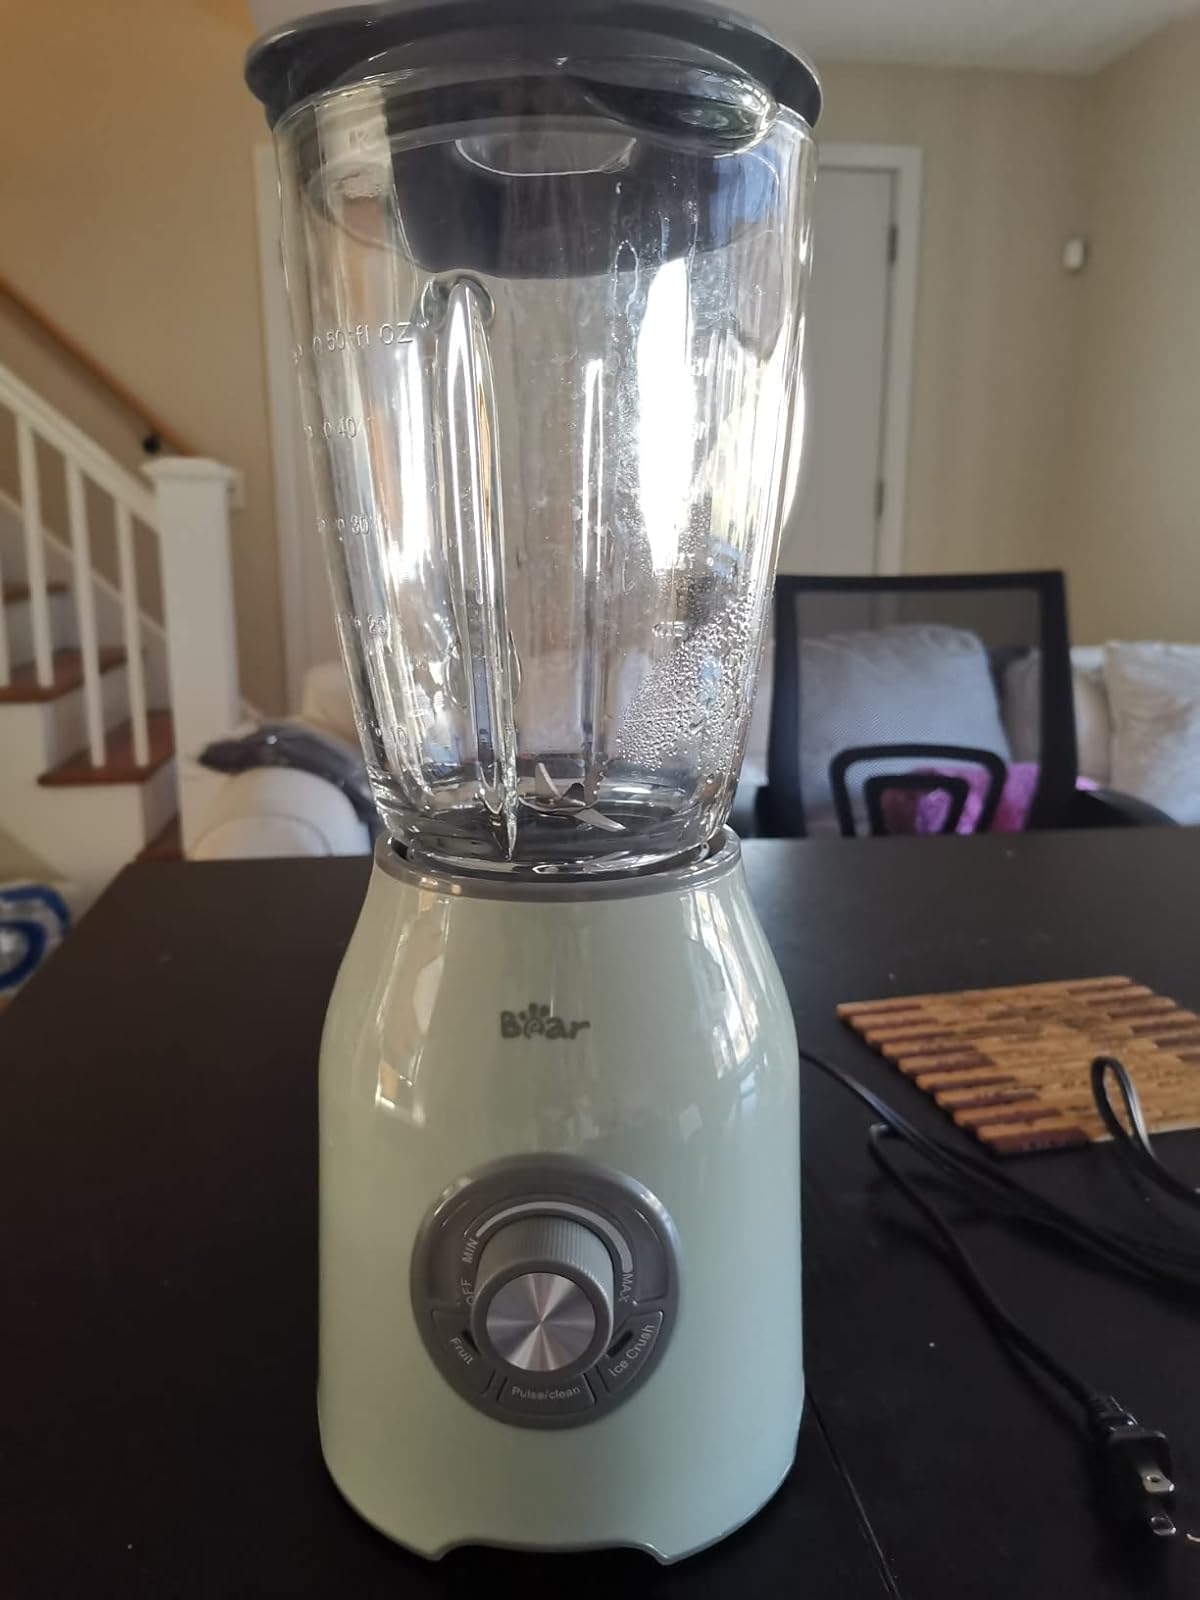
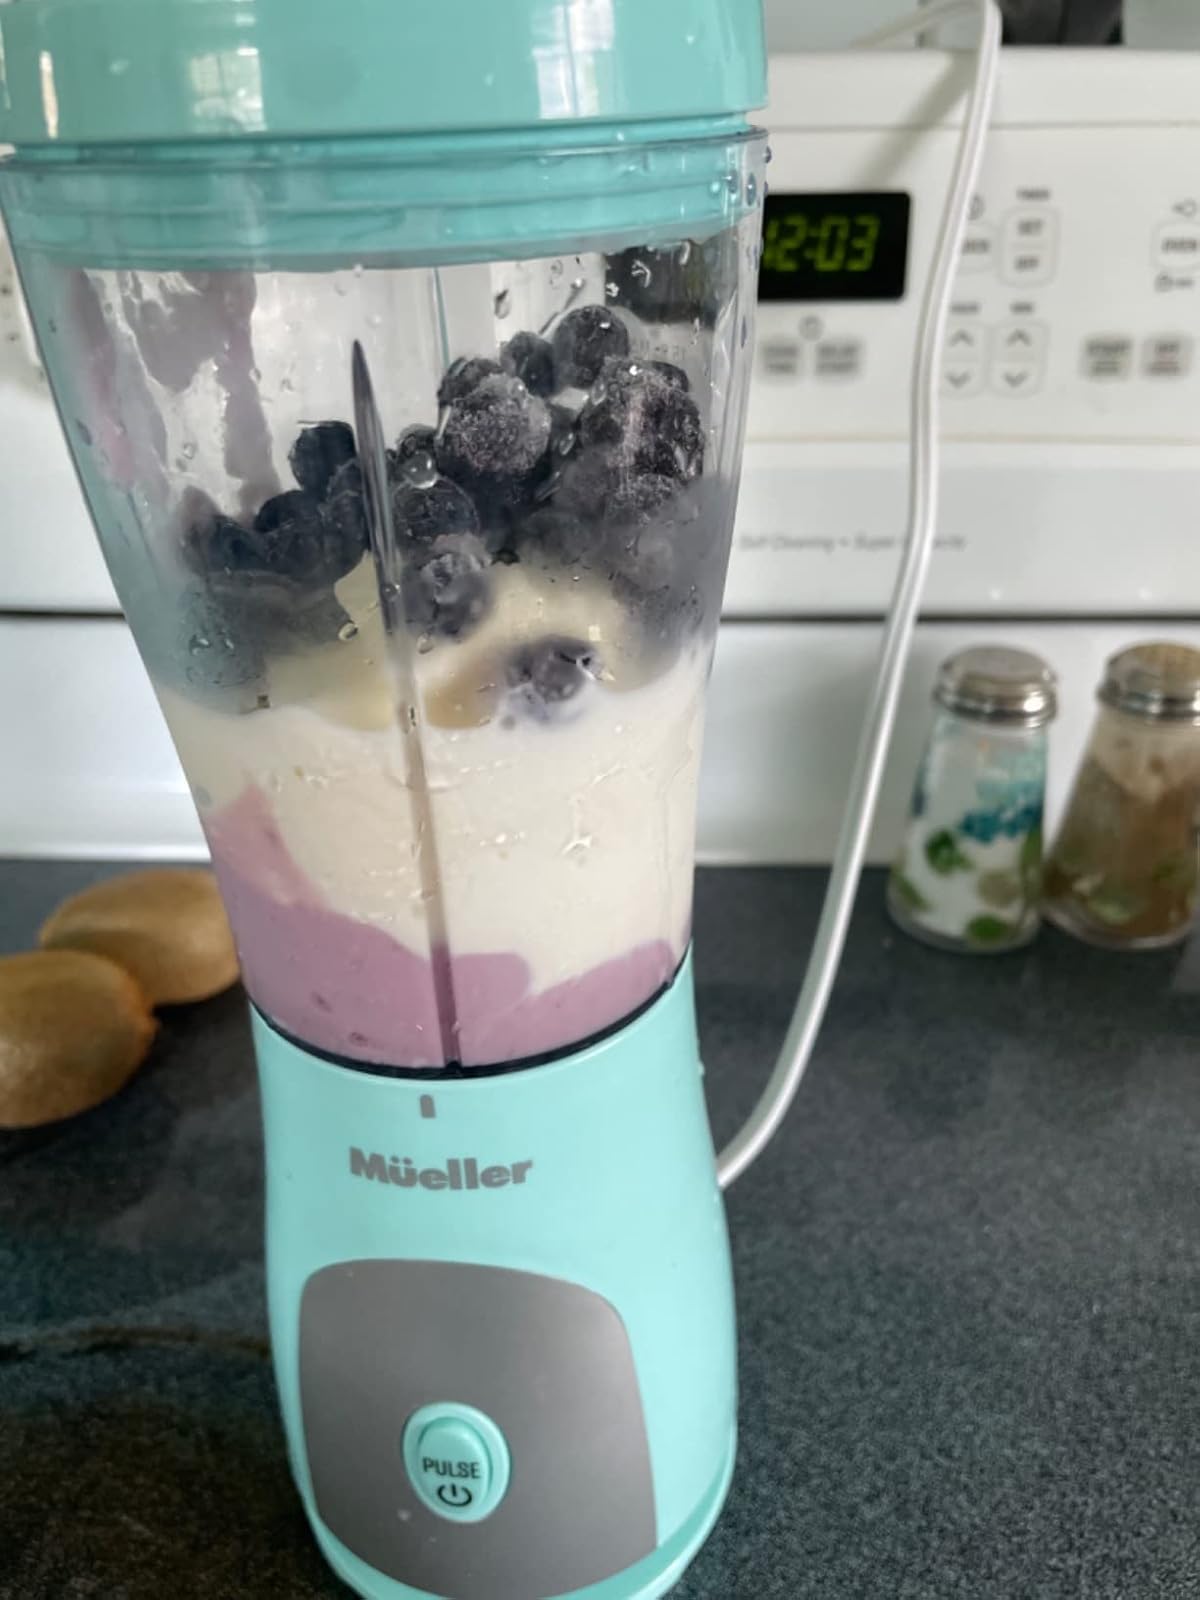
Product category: items_blender
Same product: no